Denise Nickerson

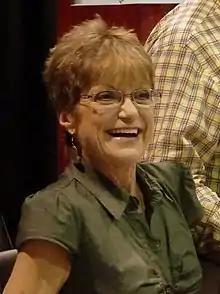
Nickerson at Wizard World Chicago in 2011

Nickerson made appearances in the 1960s on such shows as "The Doctors" as Kate Harris, opposite Bill Bixby in an unsold television pilot called "Rome Sweet Rome", and on "The New Phil Silvers Show". Nickerson's big break came in 1968, when she joined the cast of ABC Daytime's "Dark Shadows", appearing as recurring characters Amy Jennings, Nora Collins, and Amy Collins from 1968 to 1970. Upon leaving "Dark Shadows", she appeared in the 1971 television movie "The Neon Ceiling". That year, she appeared in her signature role as gum-chewing Violet Beauregarde in "Willy Wonka & the Chocolate Factory", based on Roald Dahl's novel "Charlie and the Chocolate Factory".